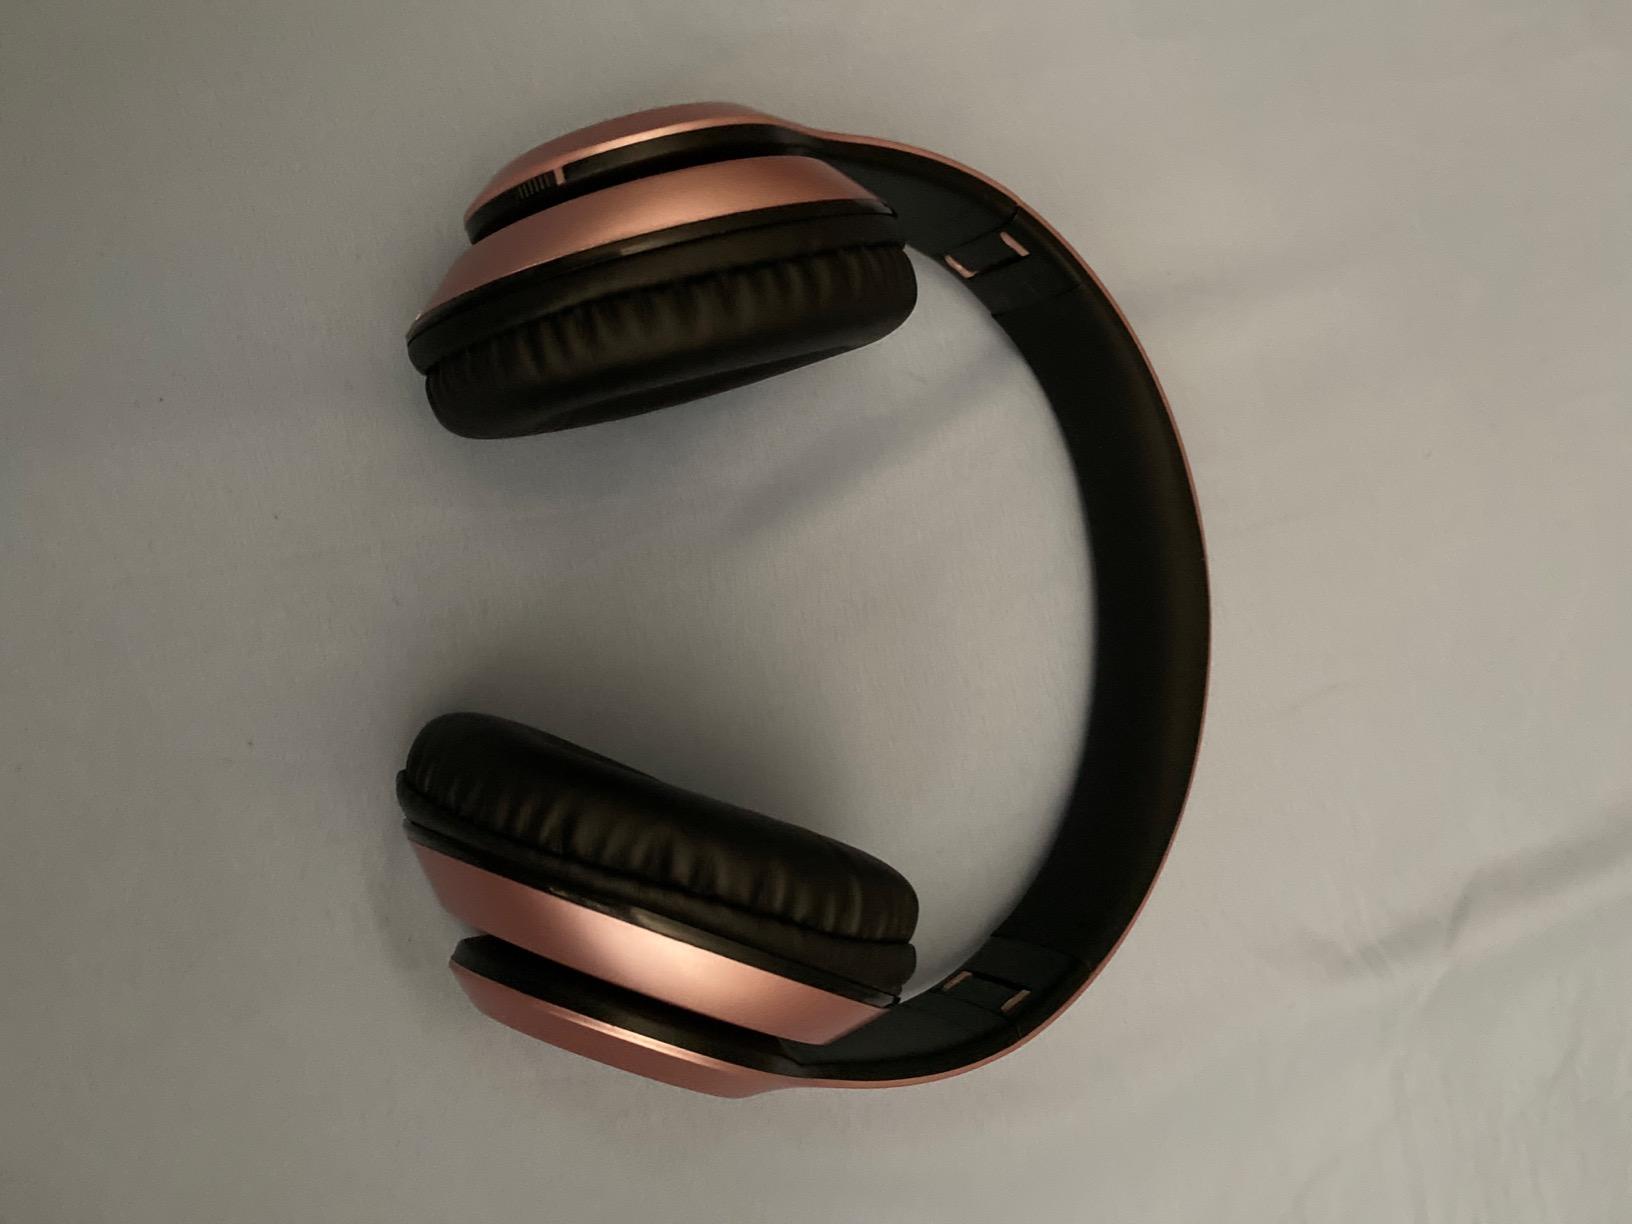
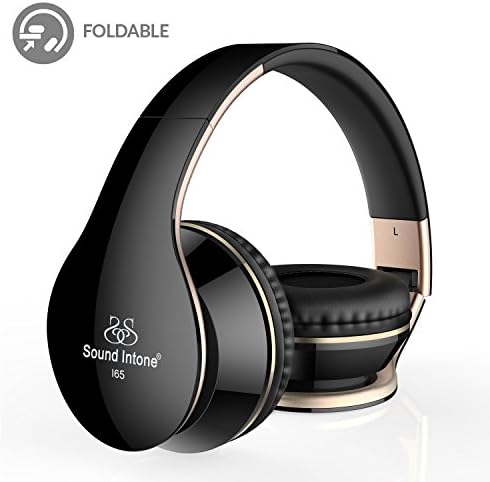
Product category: headphones
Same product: no